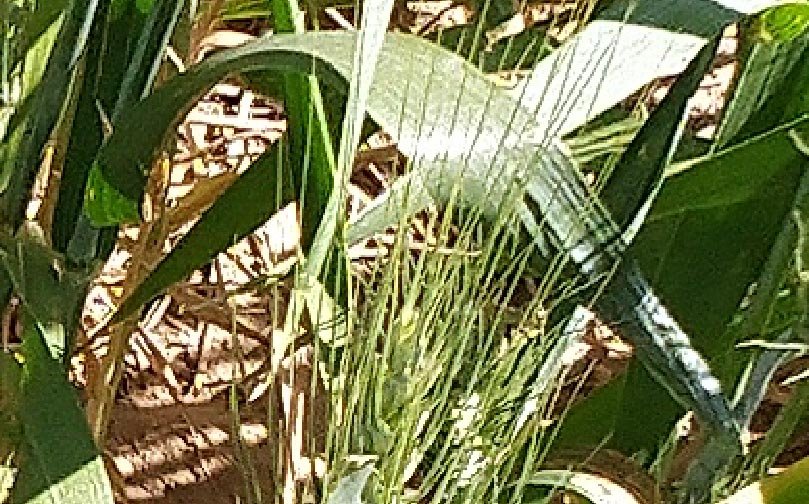
Label: Wheat___Healthy